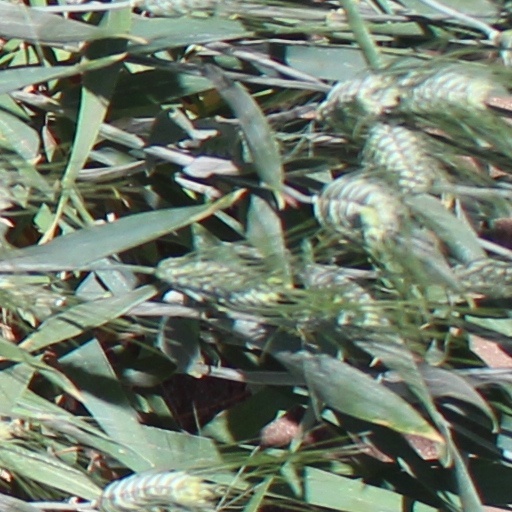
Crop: wheat